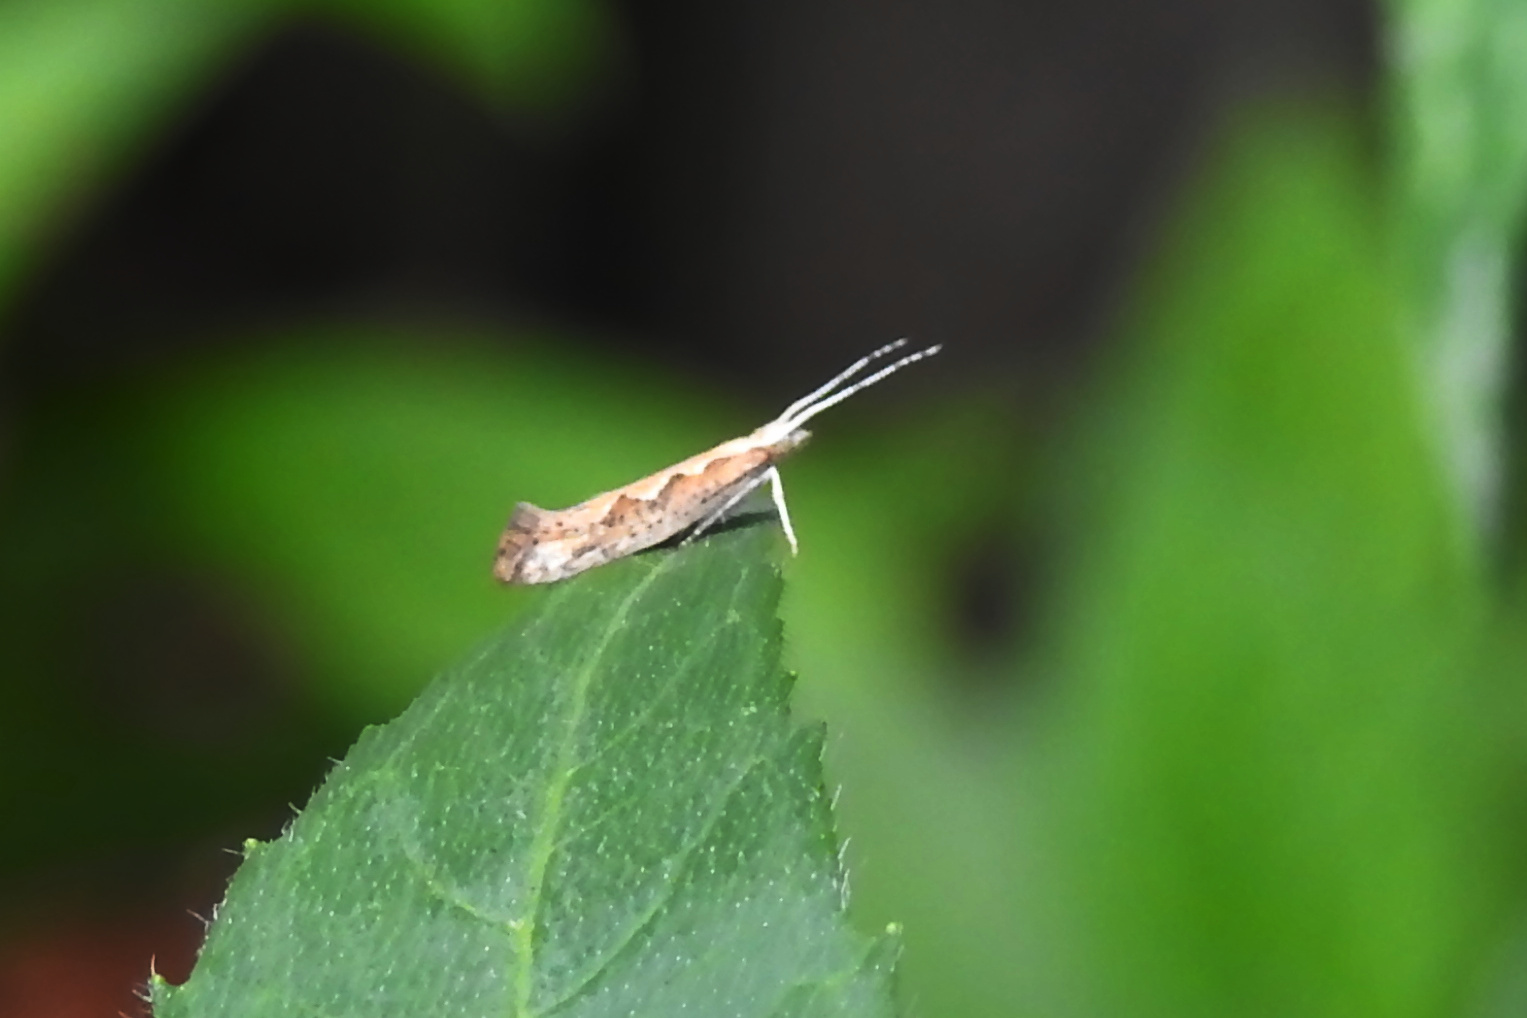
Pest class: diamondback_moth